Nicola Granieri

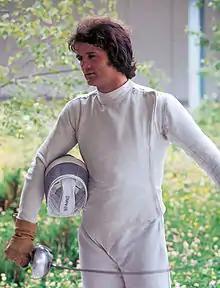
Nicola Granieri at the 1972 Olympics

Nicola Granieri (3 July 1942 – 28 December 2006) was an Italian fencer. He competed at the 1964, 1968, 1972 and 1976 Summer Olympics in both épée and foil individual and team events with the best achievement of 7th place. He won a gold medal at the 1967 Mediterranean Games in the individual foil event. He was the épée champion at the 1971 Fencing World Cup and won seventeen national titles over the course of his career. Granieri was also the president of the fencing club in his home town of Turin during 24 years.